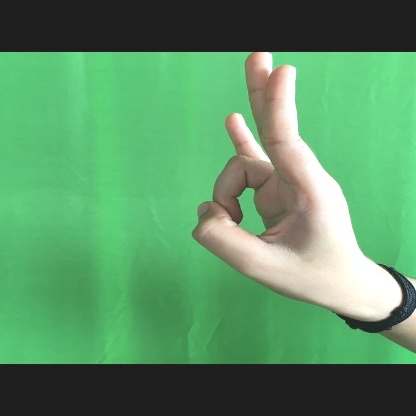
Mudra: Mayura